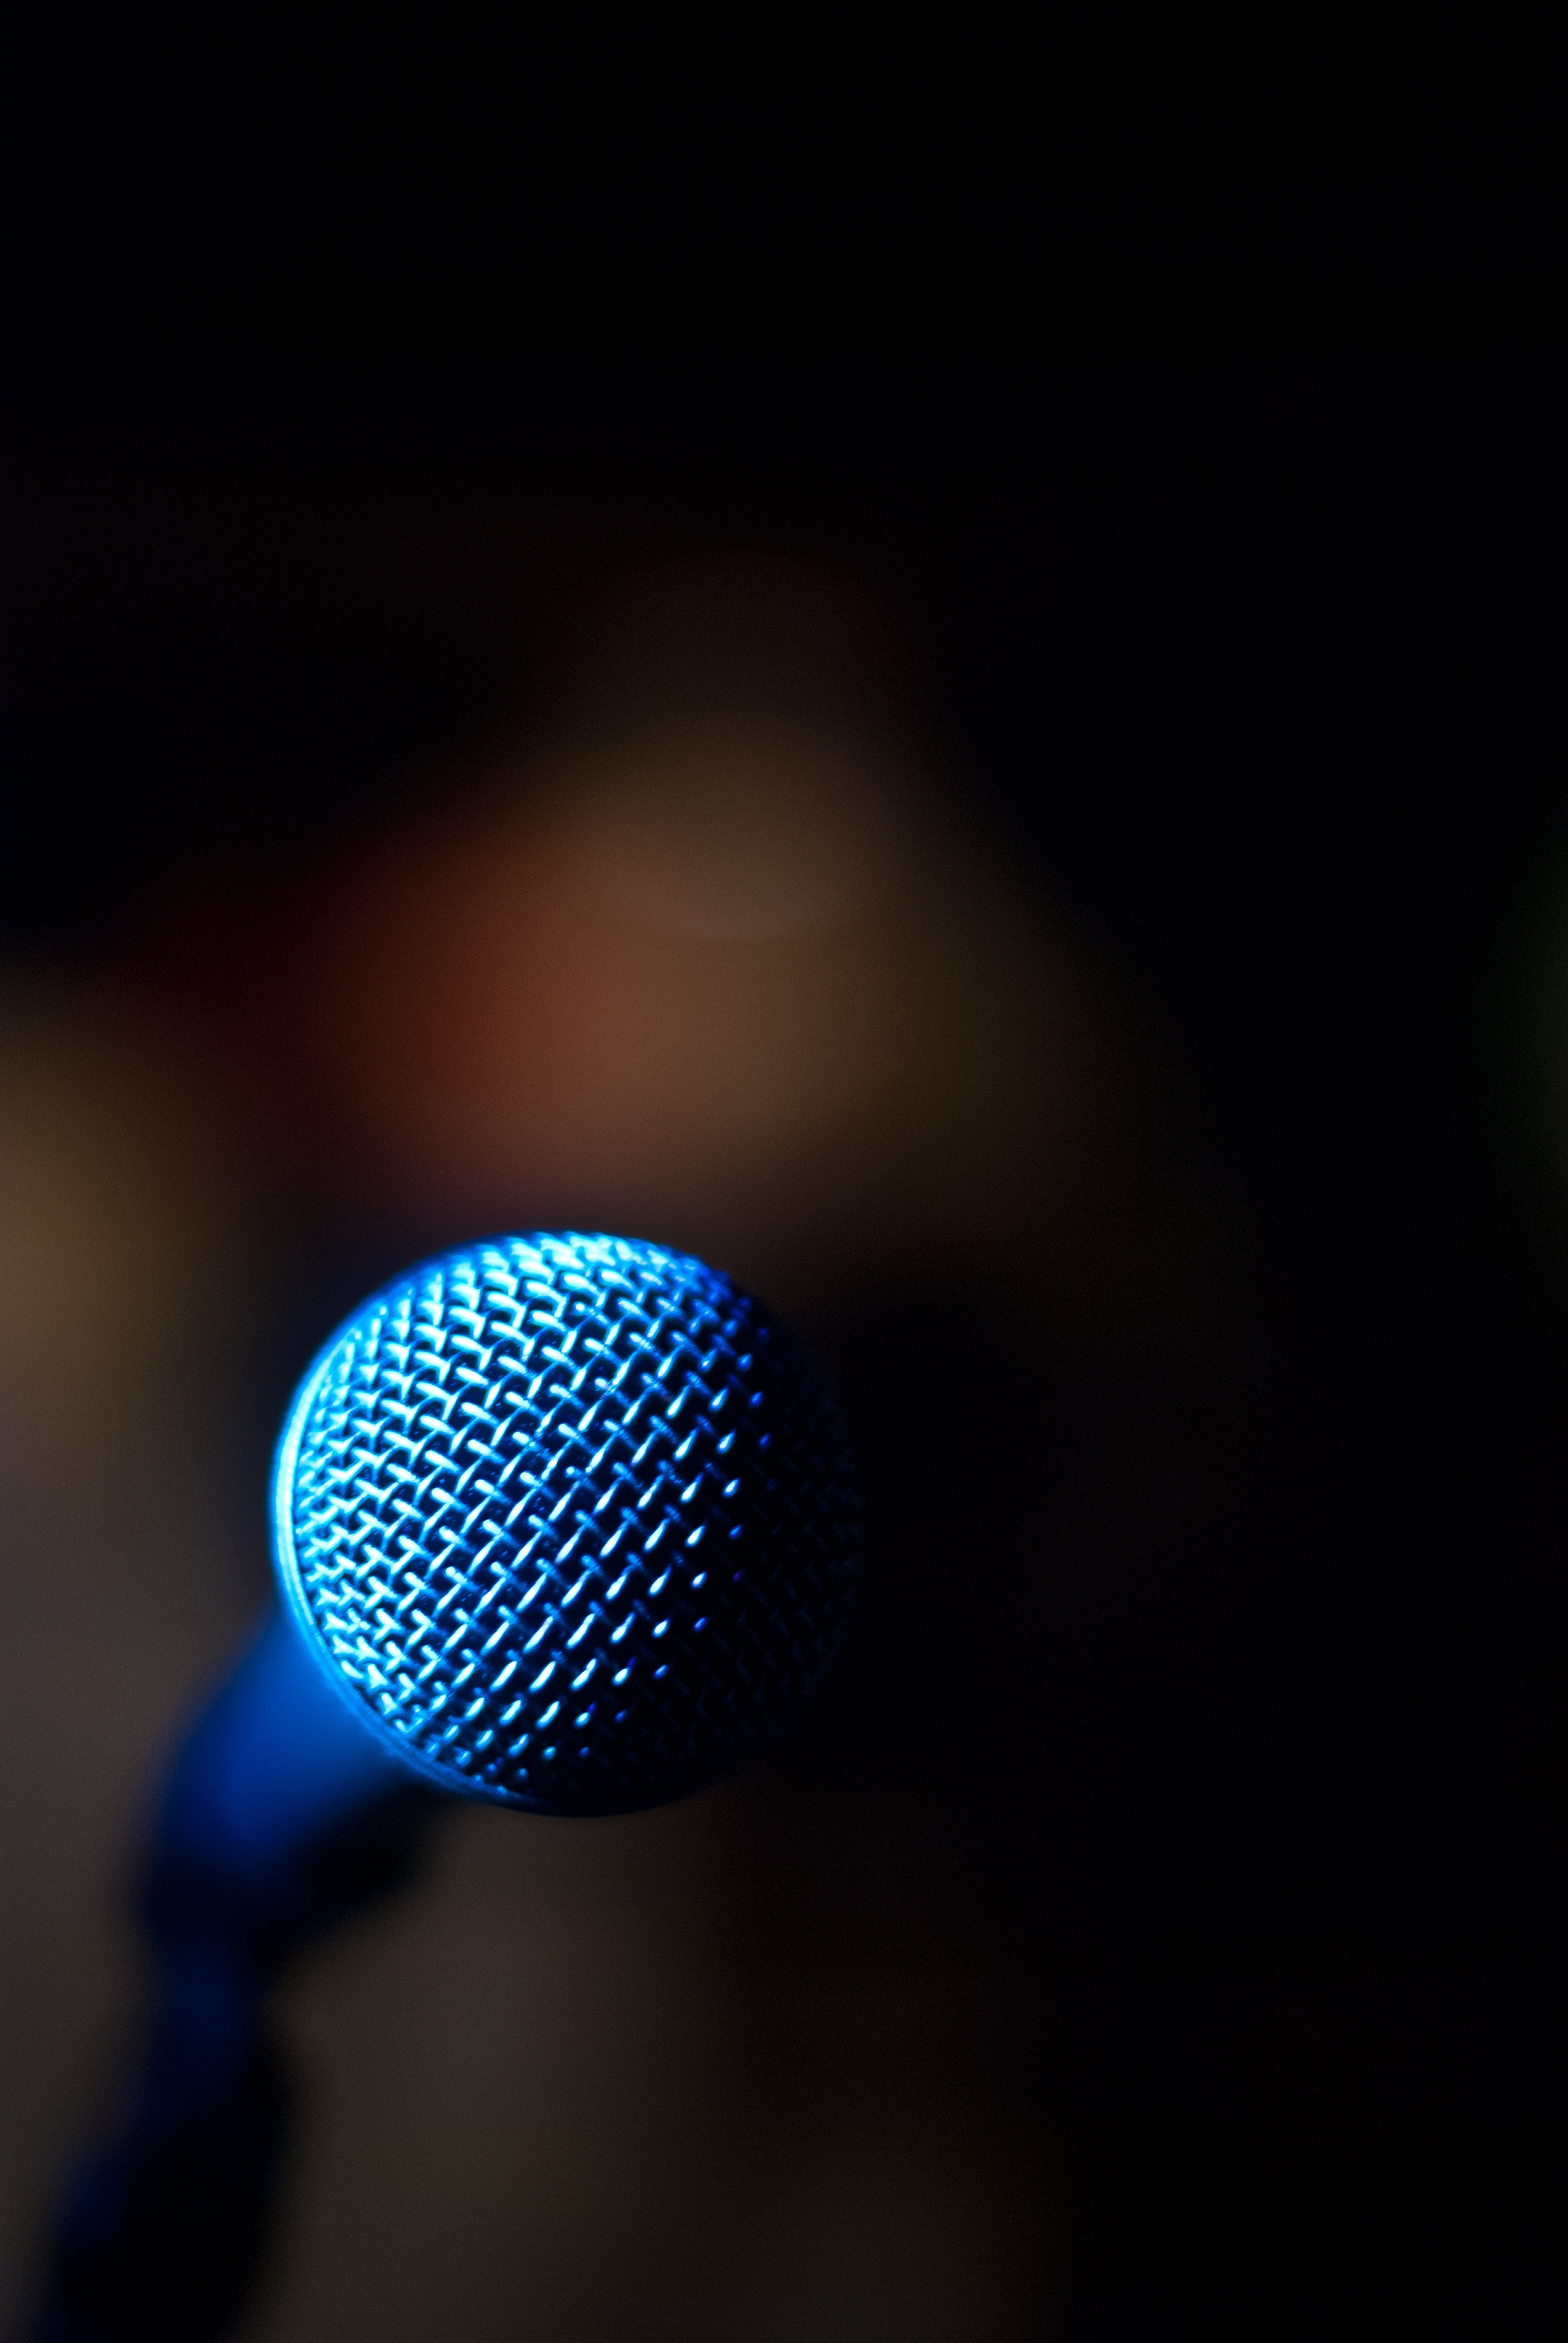
light, night, reflection, color, darkness, blue, black, lighting, circle, close up, sphere, shape, macro photography, computer wallpaper